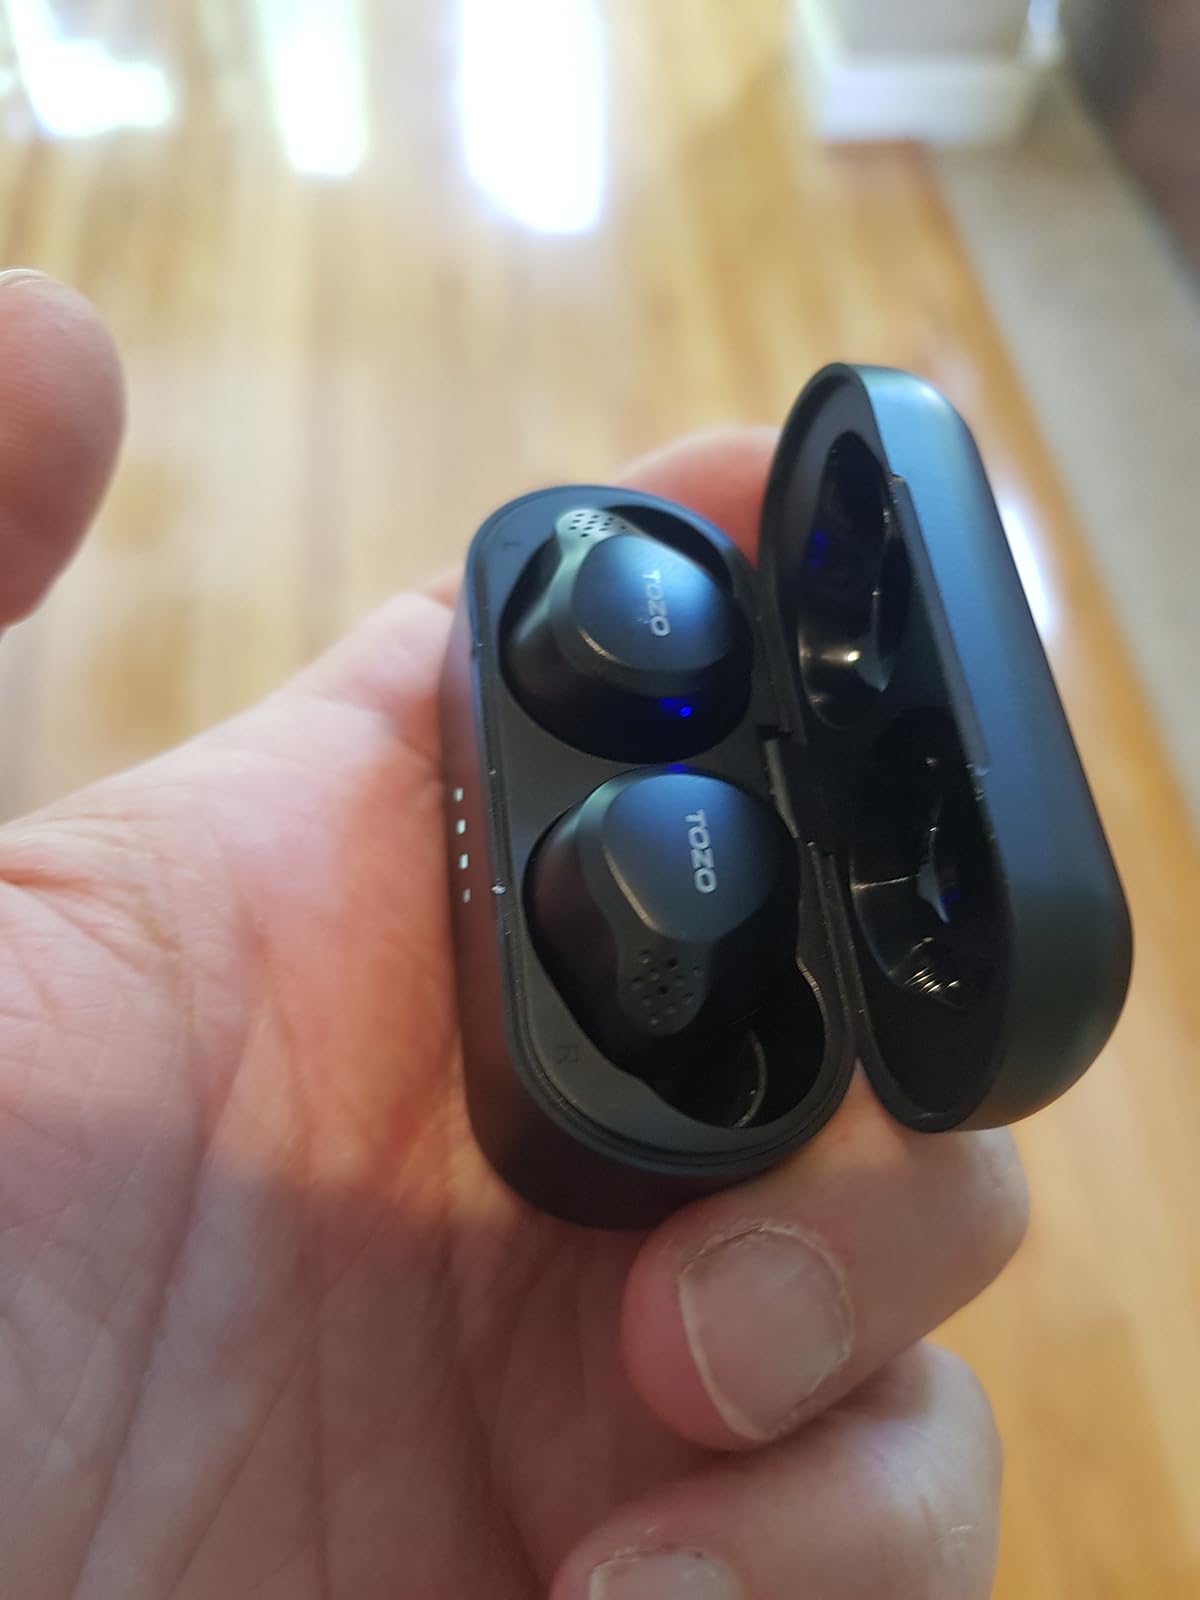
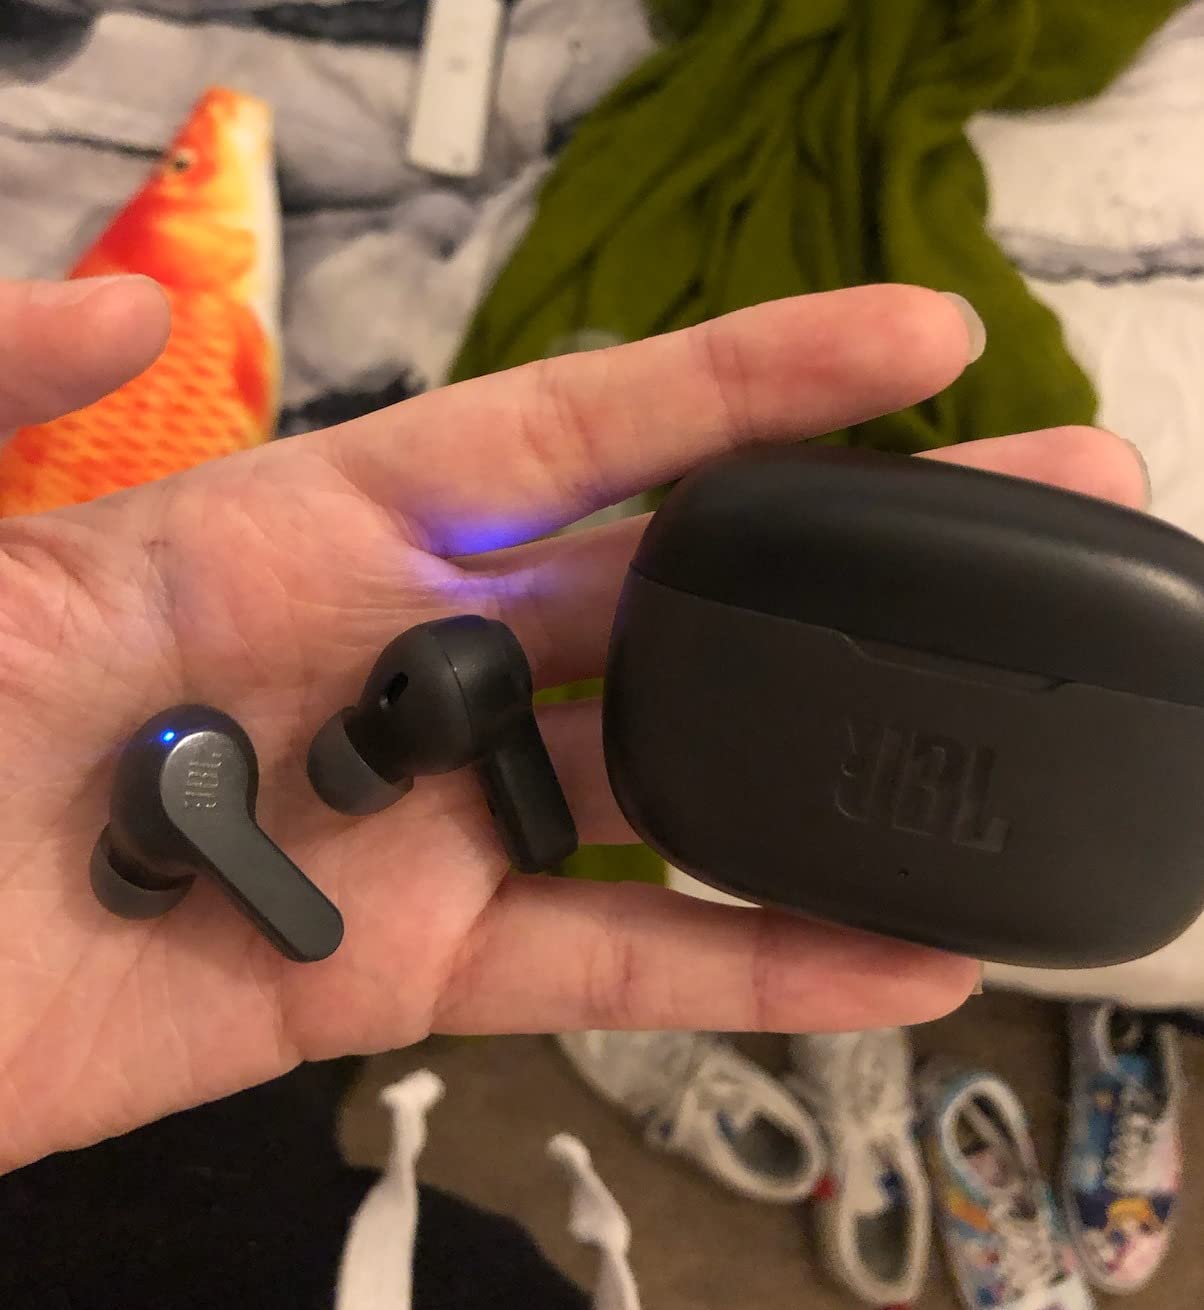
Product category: earbuds
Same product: no